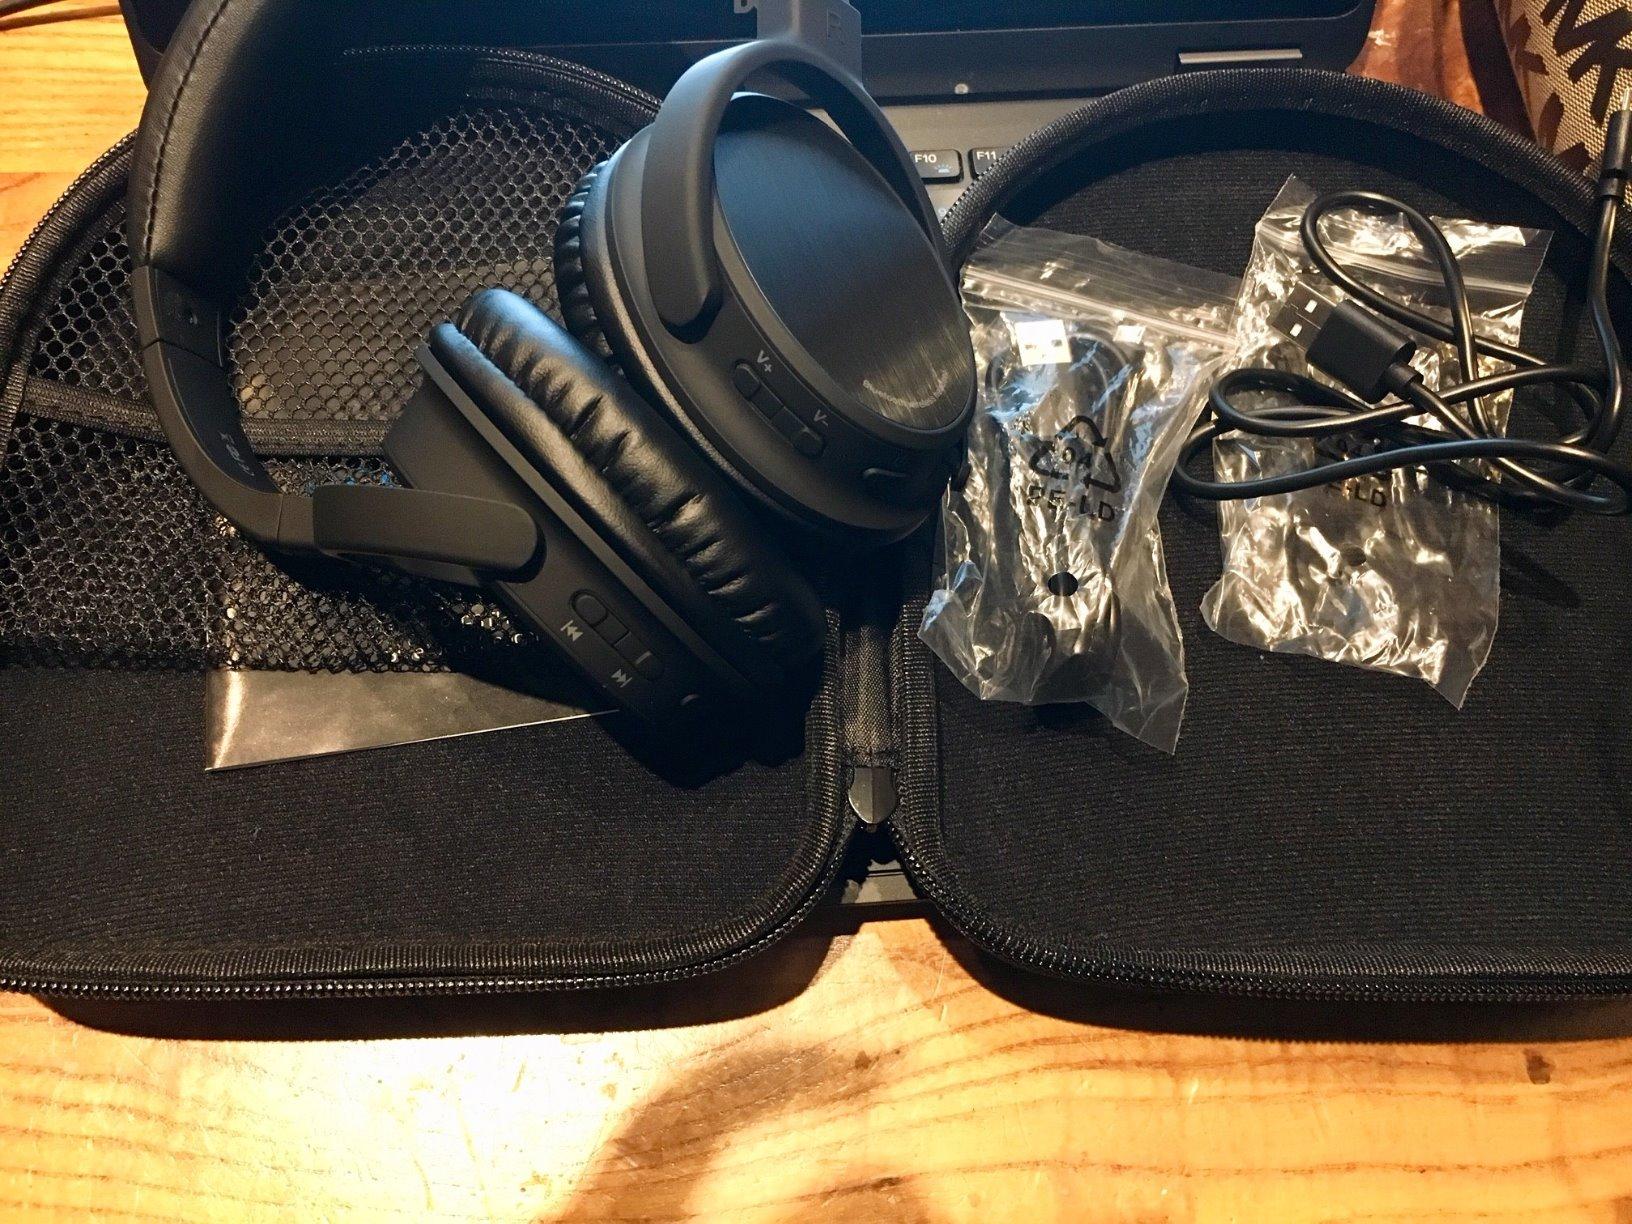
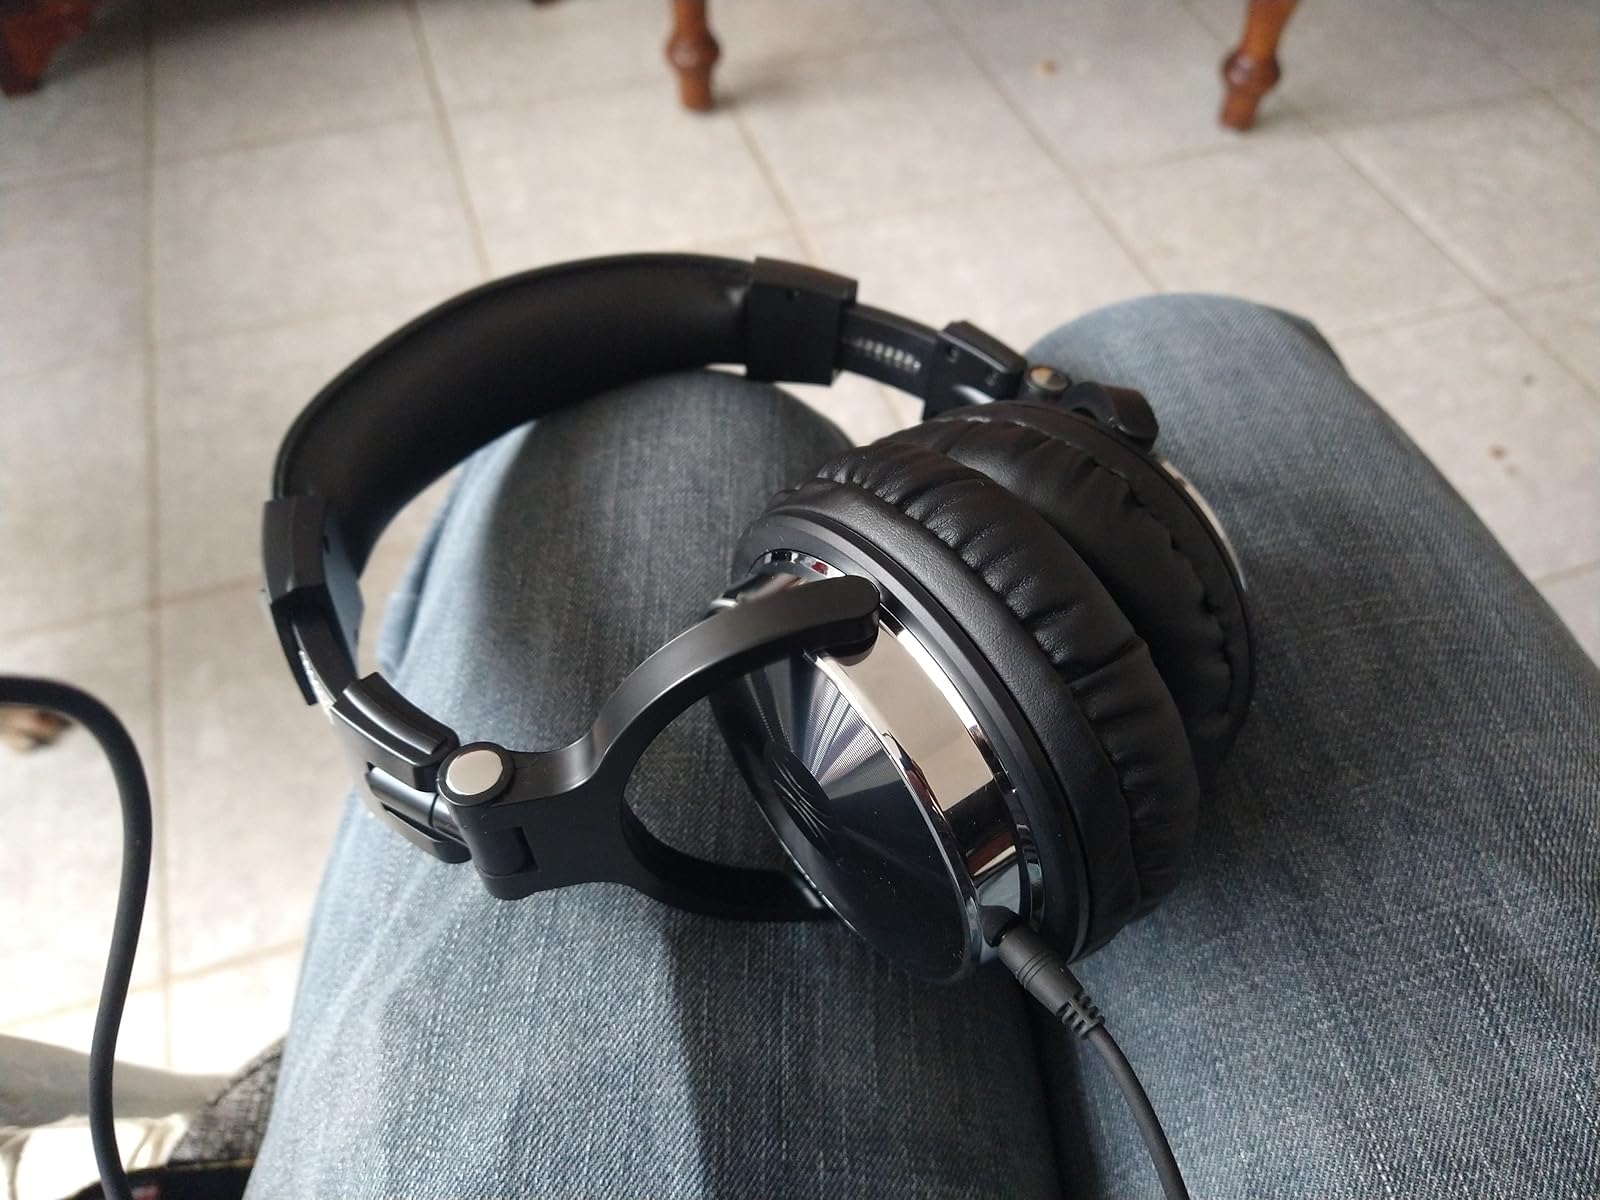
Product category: headphones
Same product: no